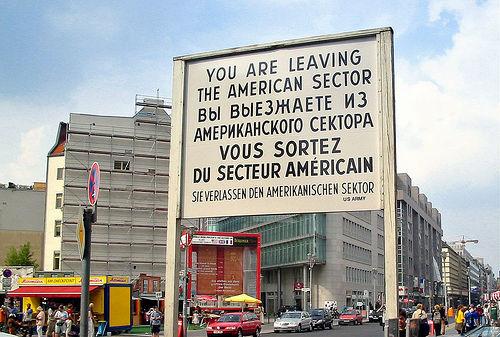
Weather: cloudy or overcast